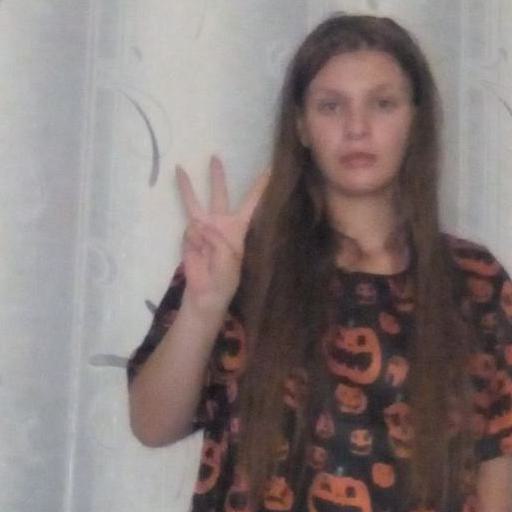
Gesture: three